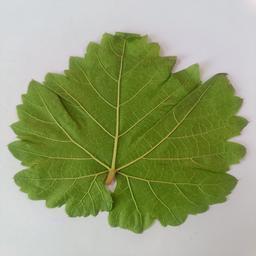
Label: Healthy Leaves